Timm T-840

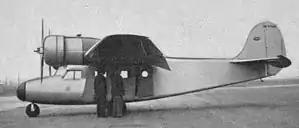

The Timm T-840 was a twin engine, high wing passenger aircraft designed and flown in the United States in 1938. Equipped with a tricycle undercarriage and low speed aerodynamic devices, it could be configured to carry between six and ten passengers. Only one was built.